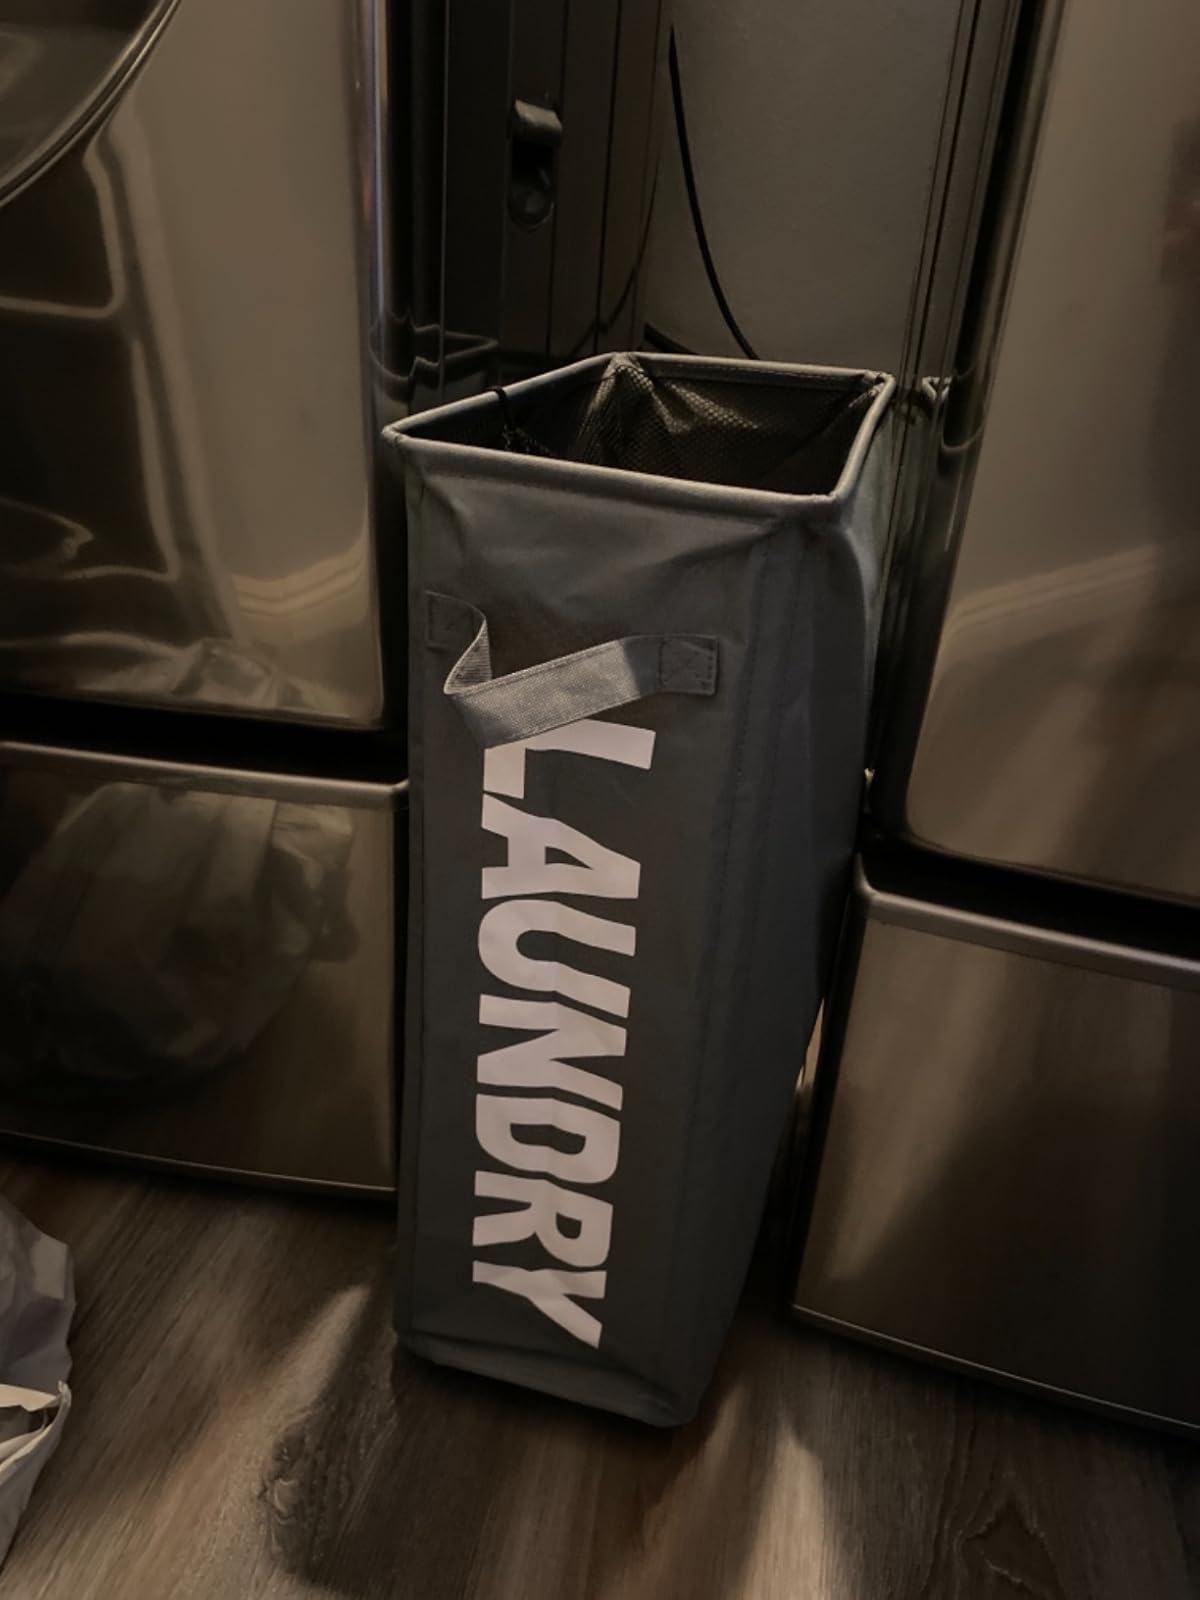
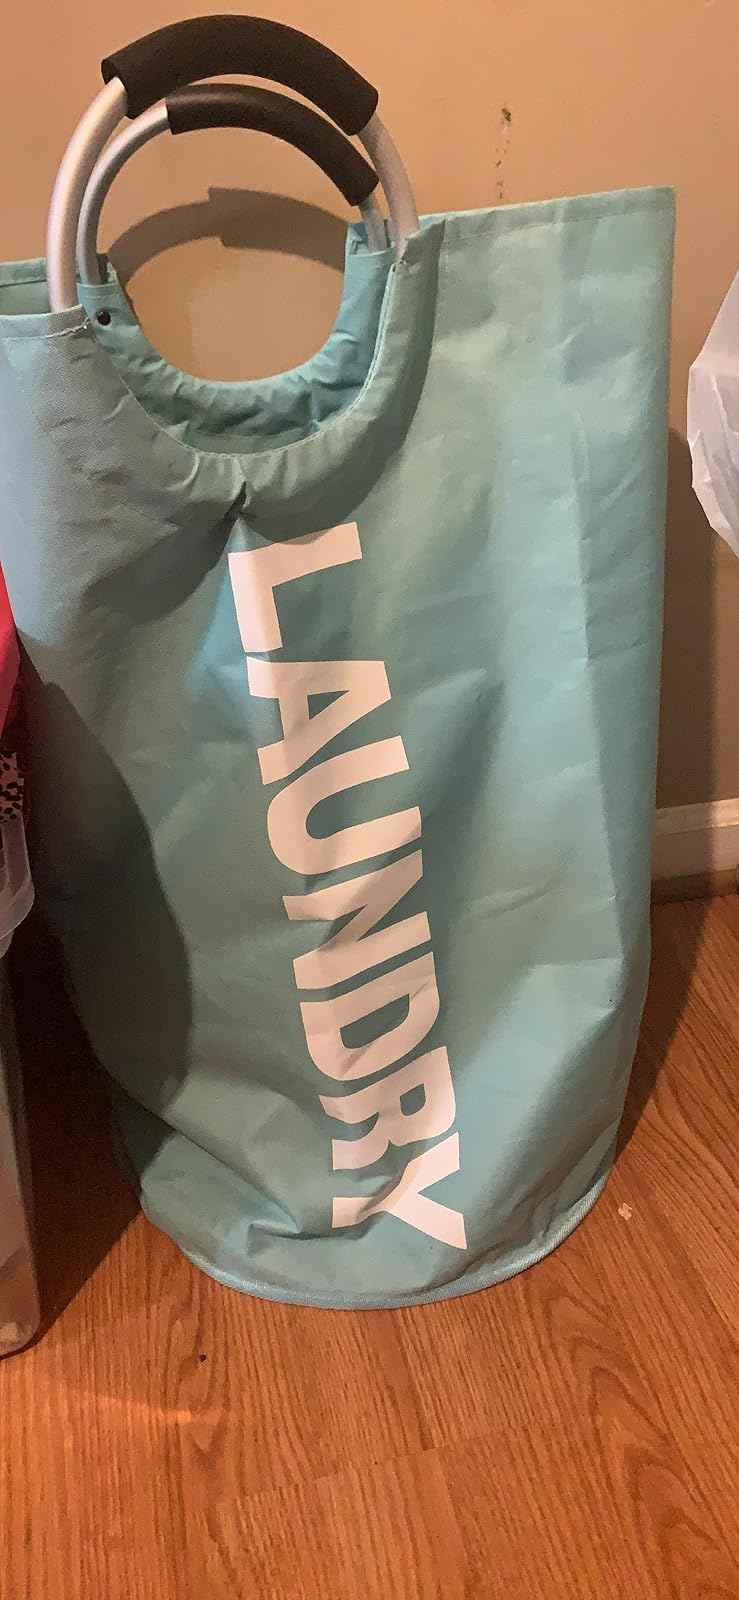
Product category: items_hamper
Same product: no